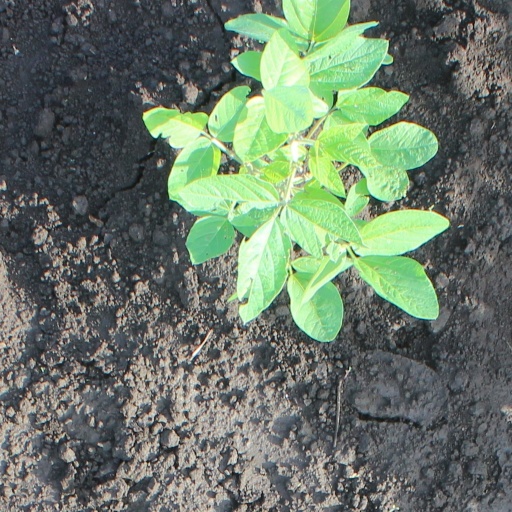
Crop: soybean